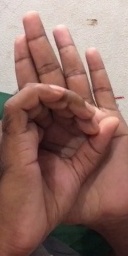
ASL sign: 0